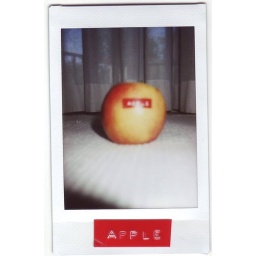
i labeled the pink lady apple i was gonna eat with 'apple' just in case i forget